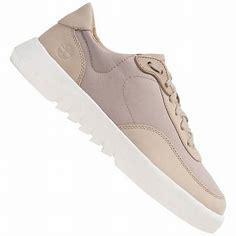
Brand: Timberland
Model: Supaway